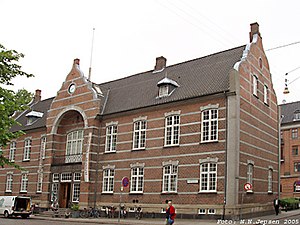
Rosenborg-stil
Det gamle Rådhus i Århus, nu Kvindemuseet, er opført i Rosenborg-stil i 1857.
Rosenborg-stil eller Christian IV-stil var en arkitekturstil i Danmark 1860-1900. Den var fremtrædende i Danmark under historicismen. Den er en efterligning af hollandske renæssancestil, som kong Christian IV havde stor forkærlighed for og brugte på Børsen og slottene Rosenborg og Frederiksborg. Den har facader i rød blankmur med sandstensindfatninger omkring vinduer, gesimser og volutgavle. Tårnene er ofte ottekantede og afsluttes med et kobberspir. I 1800-tallet blev den dyre sandsten ofte erstattet med efterligninger støbt i cement.